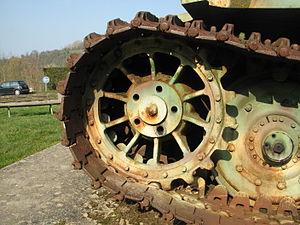
Vue du barbotin avant entrainant la chenille du char Tigre de Vimoutiers
On désigne par le terme de chenille un dispositif mécanique articulé permettant d'assurer la transmission de la masse d'un véhicule au sol en la répartissant sur une surface supérieure à la seule surface de contact des roues de ce véhicule.